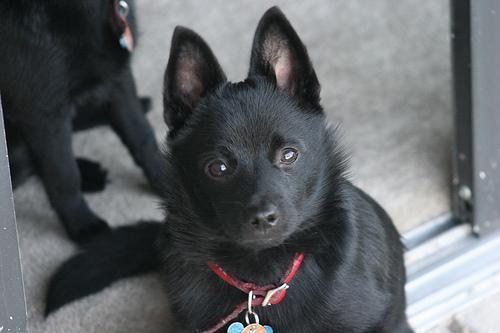
schipperke